Answer in natural language. Consider the 3D positions of the objects in the scene and not just the 2D positions in the image. Is the centerpoint of  black wooden shelving unit (marked B) at a higher height than modern black sofa (marked C)? Choose between the following options: yes or no
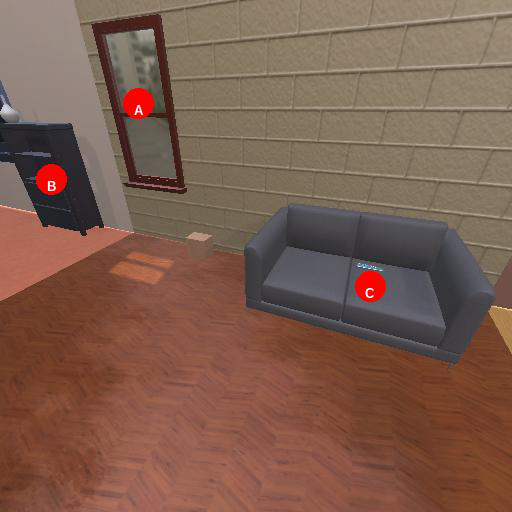
<answer>yes</answer>